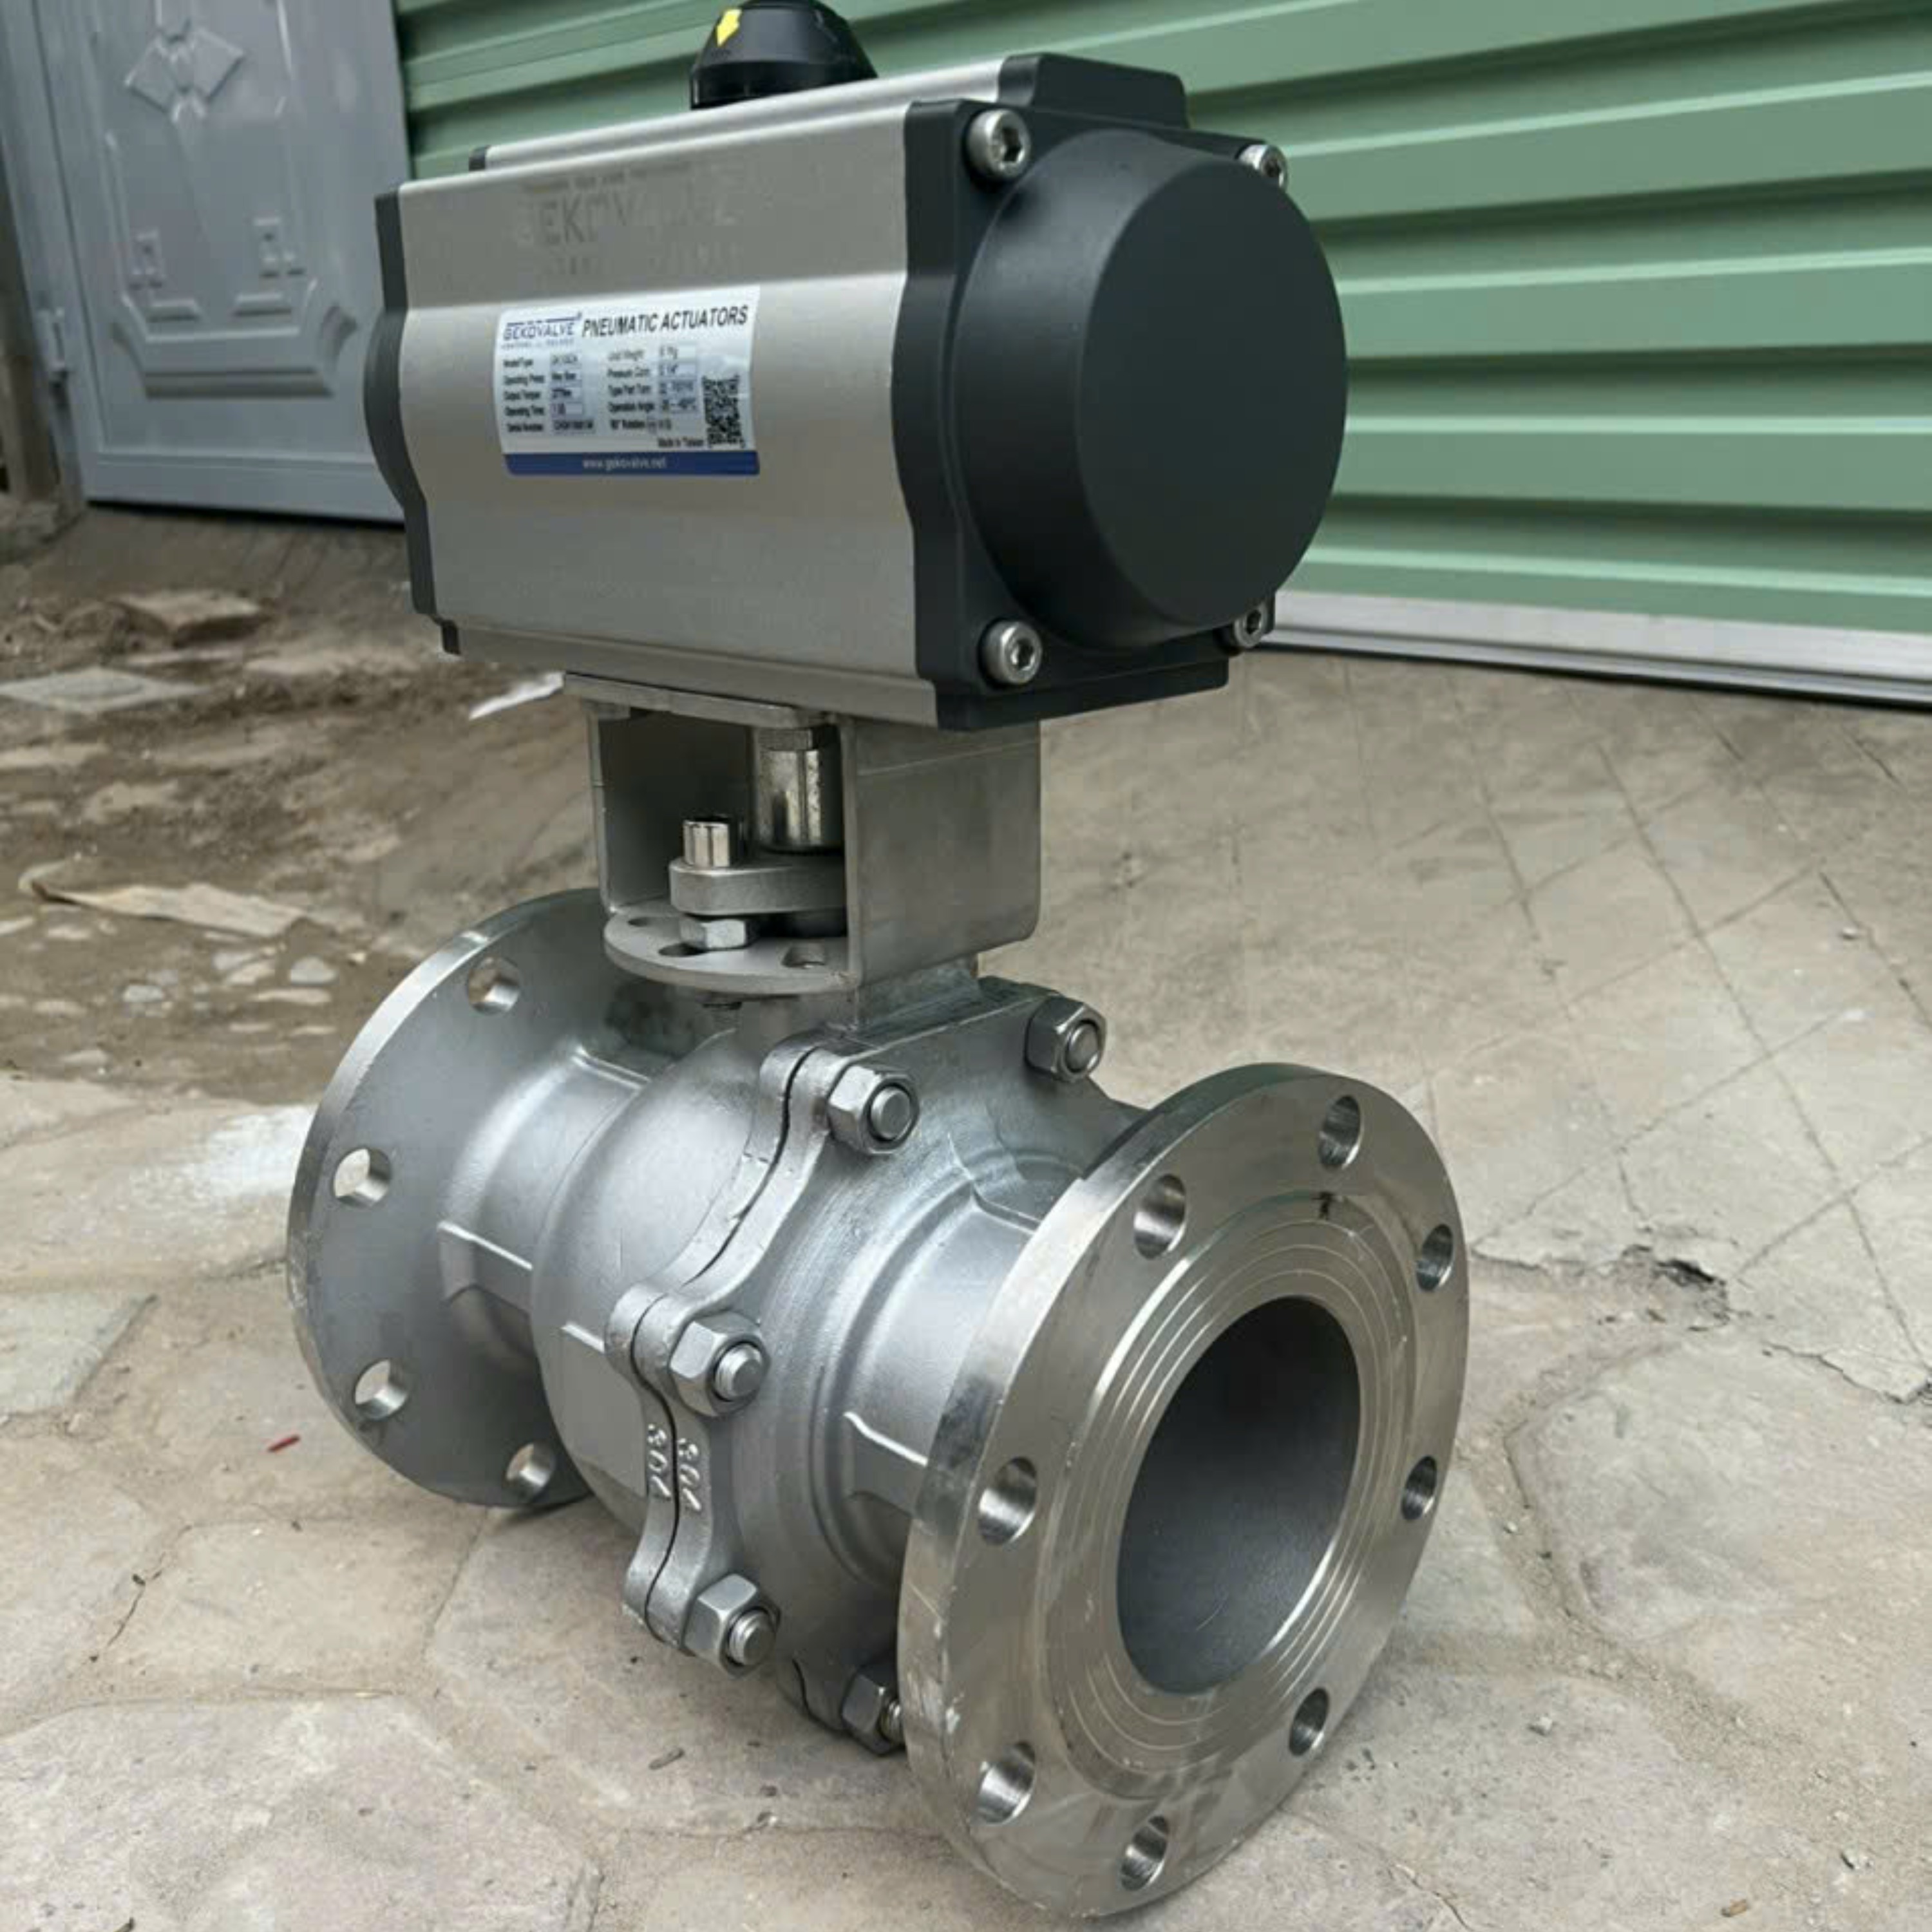
valve, machine, steel, titanium, nickel